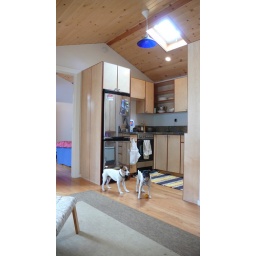
standing at the edge of the red love seat featured in other photos. the two jack russels (good dogs these two are)